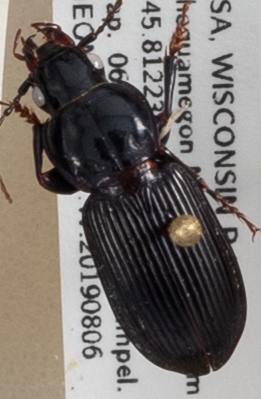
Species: Pterostichus novus
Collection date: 2019-08-06
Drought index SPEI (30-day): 0.608
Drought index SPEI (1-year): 1.45
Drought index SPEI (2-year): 1.13